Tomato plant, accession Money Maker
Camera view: horizontal (90 deg, fisheye); turntable rotation: 180 degrees
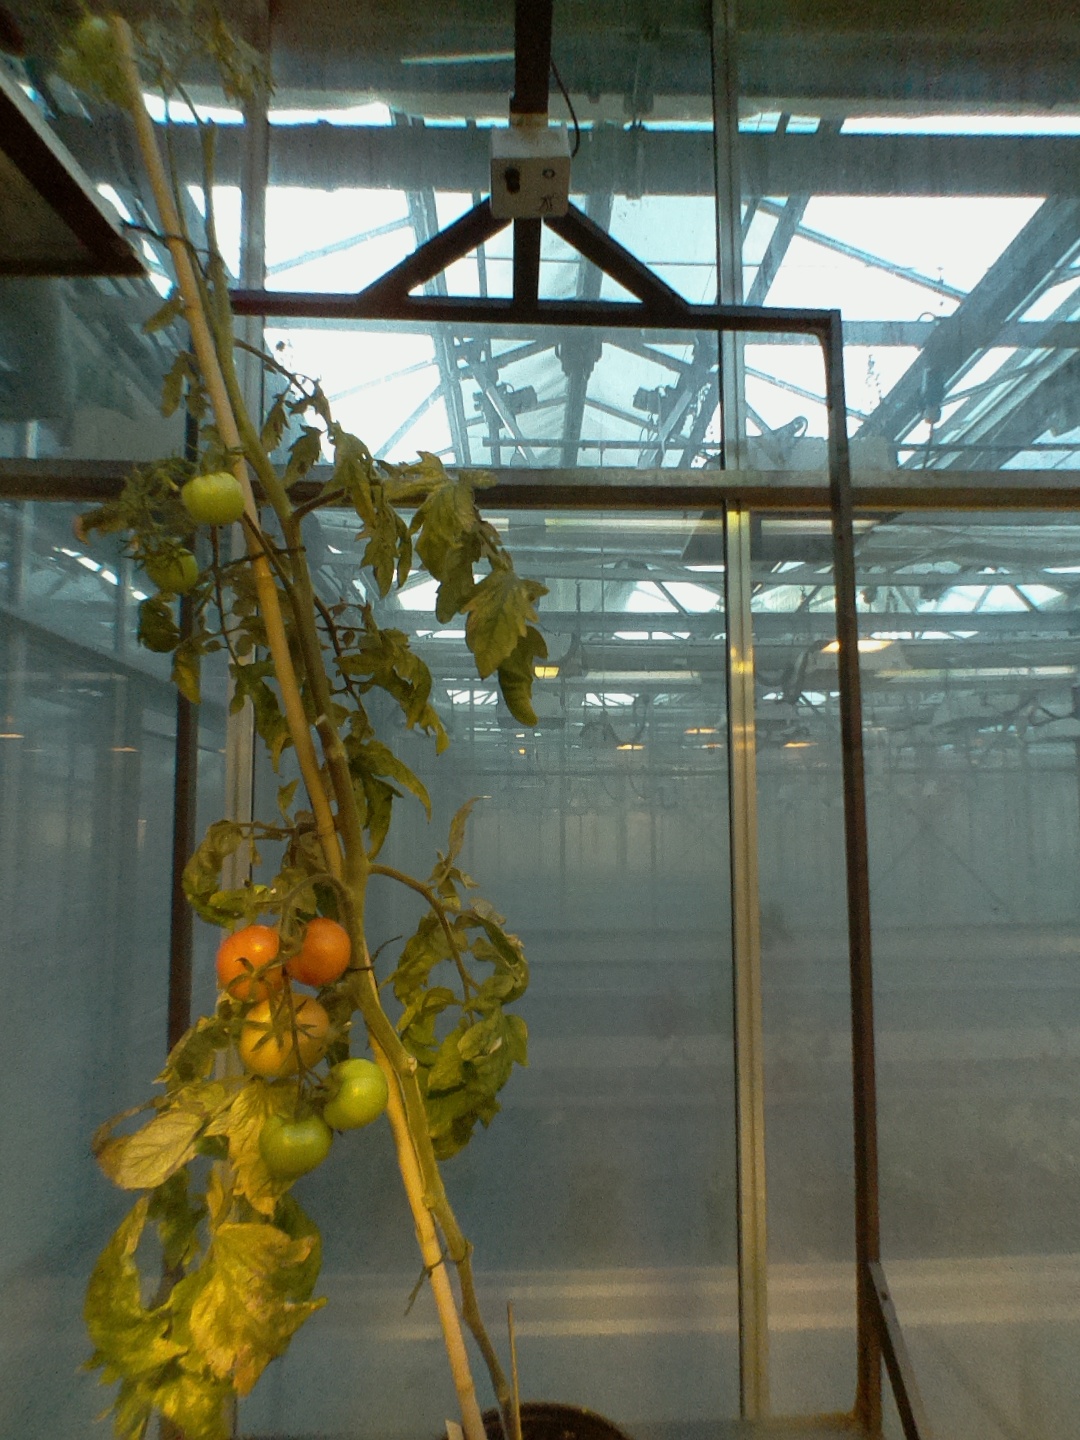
BBCH growth stage 83: 30%-40% of fruits show typical fully ripe color